Hannibal

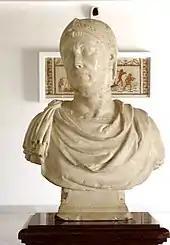
A bust of Hannibal, Bardo National Museum, Tunisia

Hannibal outmanoeuvred the natives who had tried to prevent his crossing, then evaded a Roman force marching from the Mediterranean coast by turning inland up the valley of the Rhône. His exact route over the Alps has been the source of scholarly dispute ever since (Polybius, the surviving ancient account closest in time to Hannibal's campaign, reports that the route was already debated). The most influential modern theories favour either a march up the valley of the Drôme and a crossing of the main range to the south of the modern highway over the Col de Montgenèvre or a march farther north up the valleys of the Isère and Arc crossing the main range near the present Col de Mont Cenis or the Little St Bernard Pass.